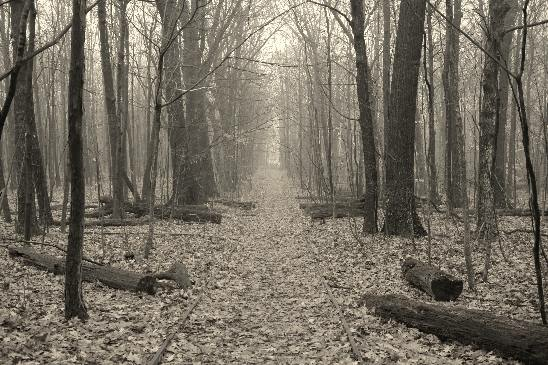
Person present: No